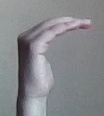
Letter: haa